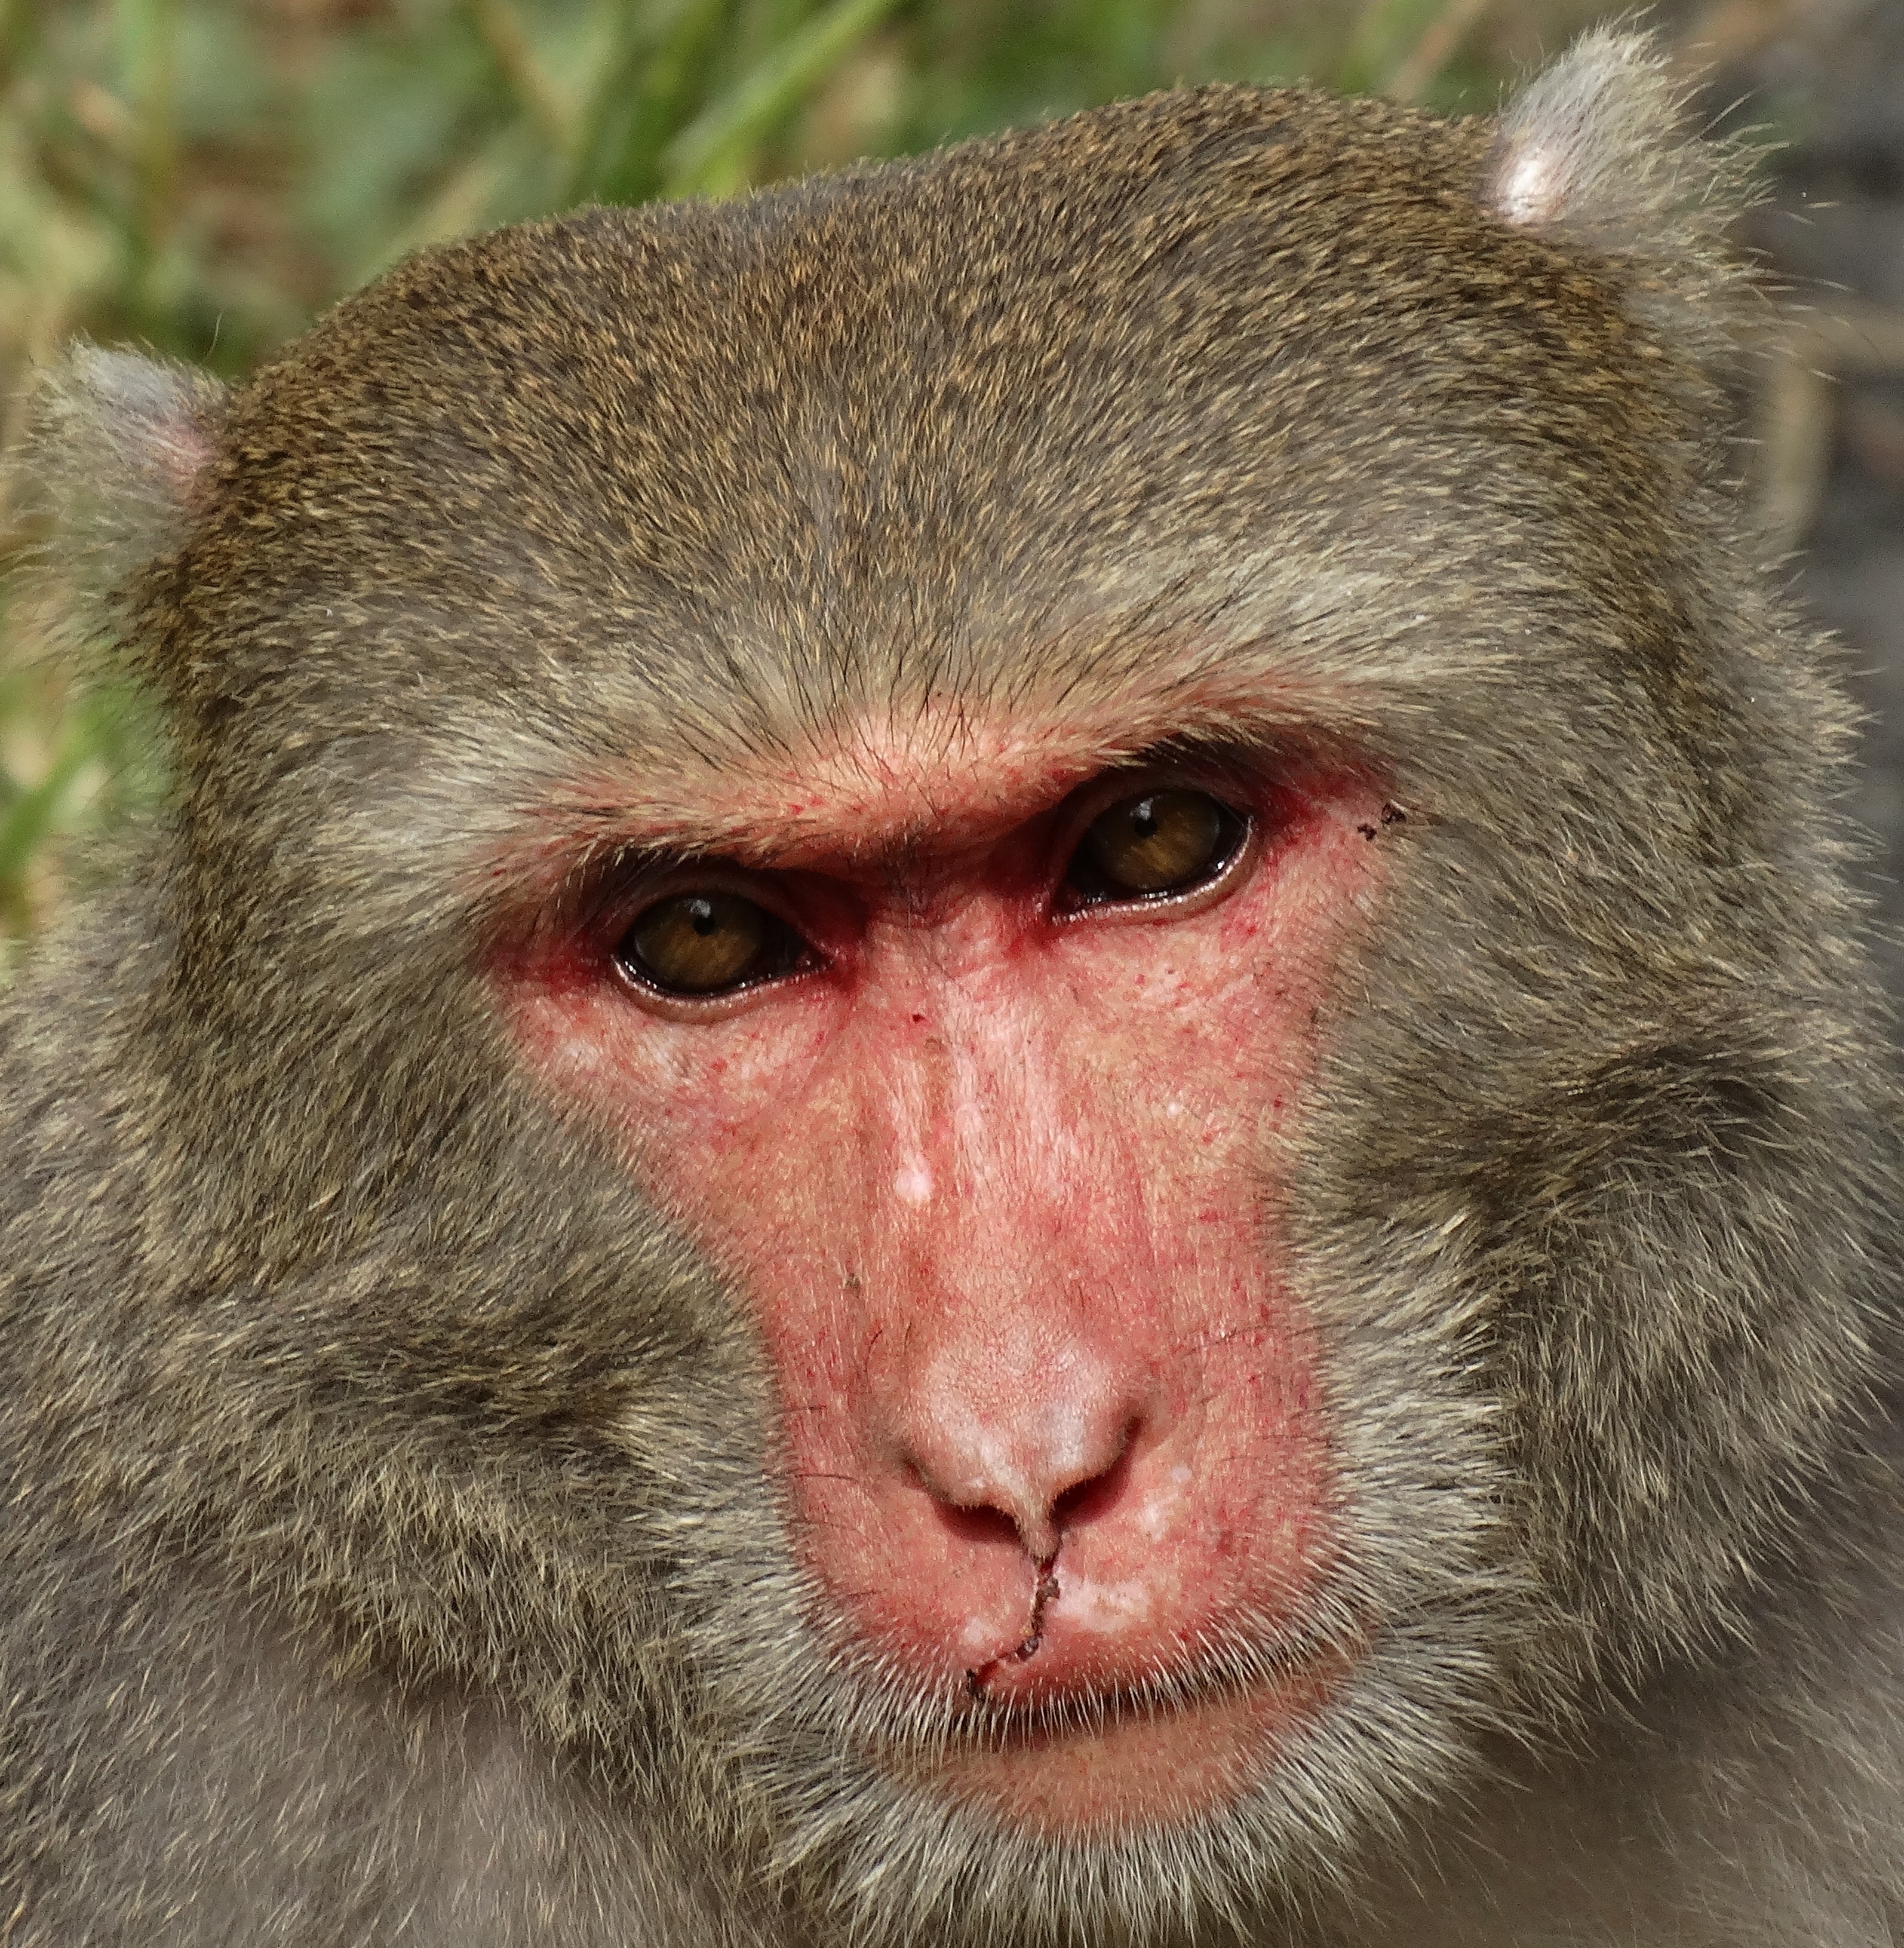
wildlife, fur, mammal, fauna, primate, face, cool image, snout, temple, baboon, eye, taiwan, cool photo, macaque, organism, old world monkey, kaohsiung, shoushan, taiwan macaques, japanese macaque, shibayama, terrestrial animal